Pulchri Studio

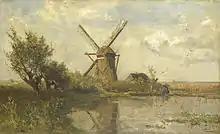
Paul Gabriël: Windmill in a pond.

The unspoilt countryside around even the rich coastal town of The Hague with its rural environment and the unspoiled landscape and nature and the nearby fishing village of Scheveningen attracted many young artists. The artists wanted to be far away from the state-run requirements of art (neo-classicism) and liked to decide their own way. The model was the successful artist colony of Barbizon south of Paris in the forest of Fontainebleau. The unaltered life of the people and the unspoilt polders and the North Sea coast played an important role. They wanted to be far away from the beginning in the Netherlands industrialisation in Amsterdam and Rotterdam.